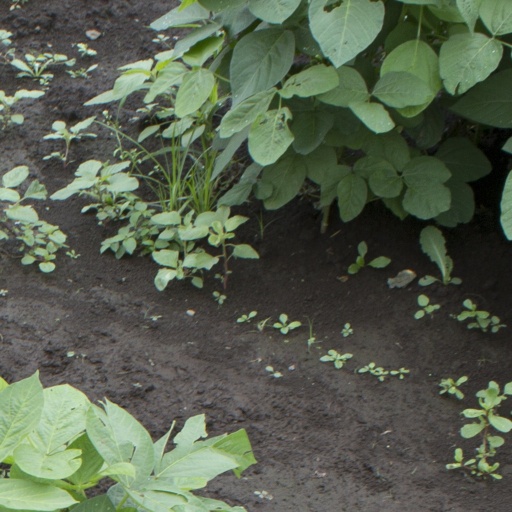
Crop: soybean